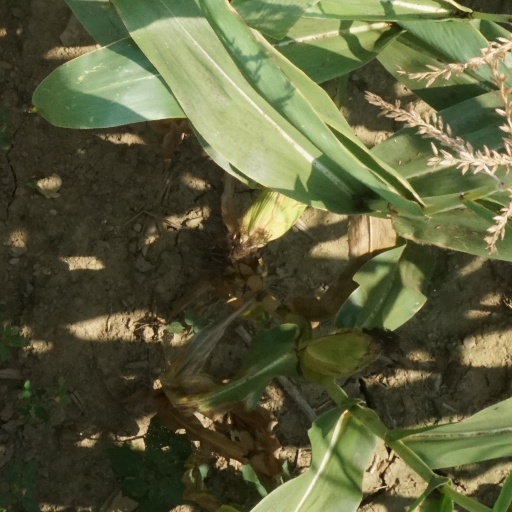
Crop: maize; corn